W.C. Dodson

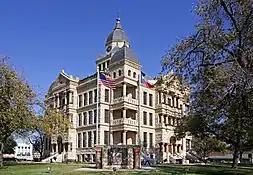
Denton County Courthouse-on-the-Square

Wesley Clark Dodson (1829–1914), most often known as W.C. Dodson, was an architect of Waco, Texas. Dodson fought for the Confederate States of America during the American Civil War. He traveled to Galveston, Texas from Alabama and later moved to Waco.